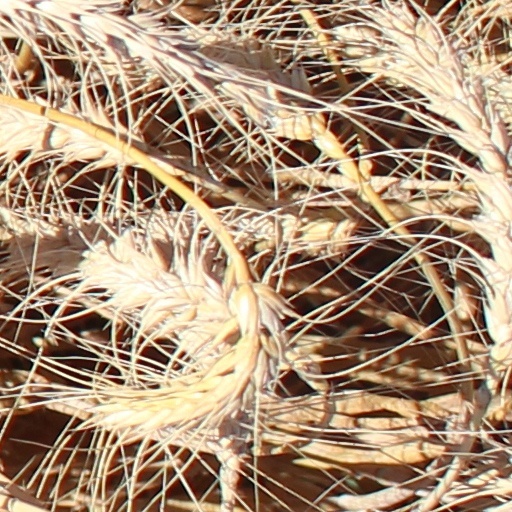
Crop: wheat